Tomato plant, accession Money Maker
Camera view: bottom (45 deg); turntable rotation: 90 degrees
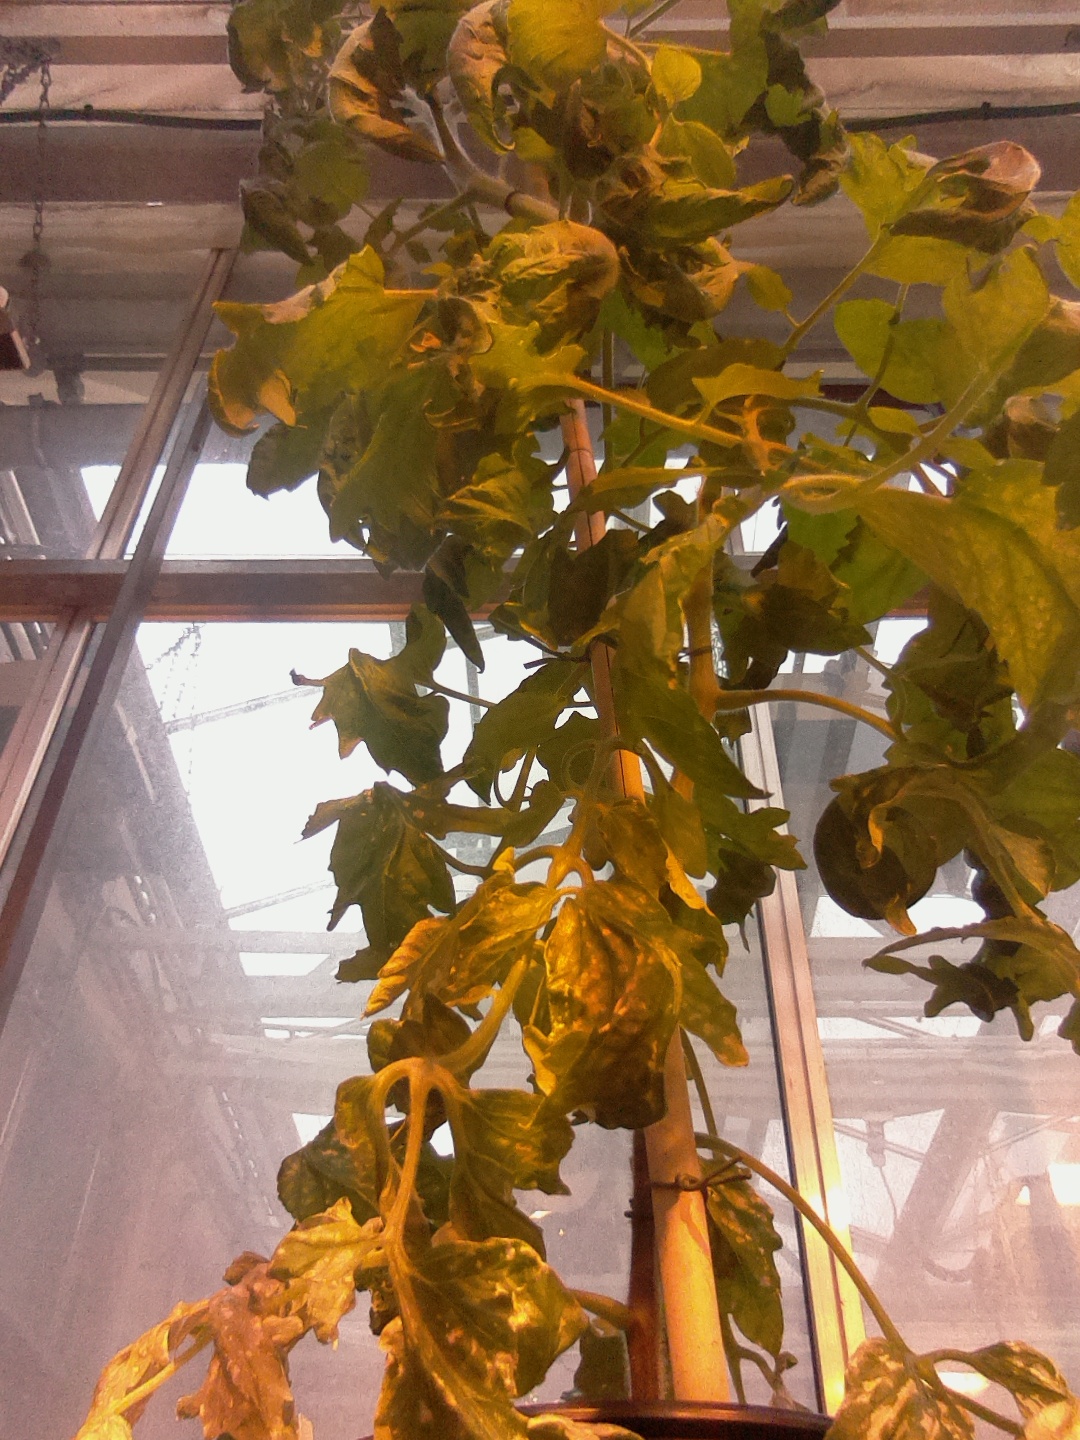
BBCH growth stage 63: 30%-40% of flowers open